Rheba Crawford

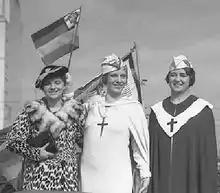
Roberta Semple, Aimee Semple McPherson, and Rheba Crawford in a 1935 parade

Crawford was briefly a reporter at the "Atlanta Constitution" as a young woman. In the 1920s, she edited the Salvation Army publication "The Young Soldier", at the church's national headquarters in New York, and was called "the Angel of Broadway" because she was a constant and striking presence at prohibition and moral hygiene rallies in Times Square. After she was arrested in 1922 for blocking traffic, she resigned from Salvation Army work. The character of Sarah Brown in the 1950 musical "Guys and Dolls" is based in part on Crawford in these years.